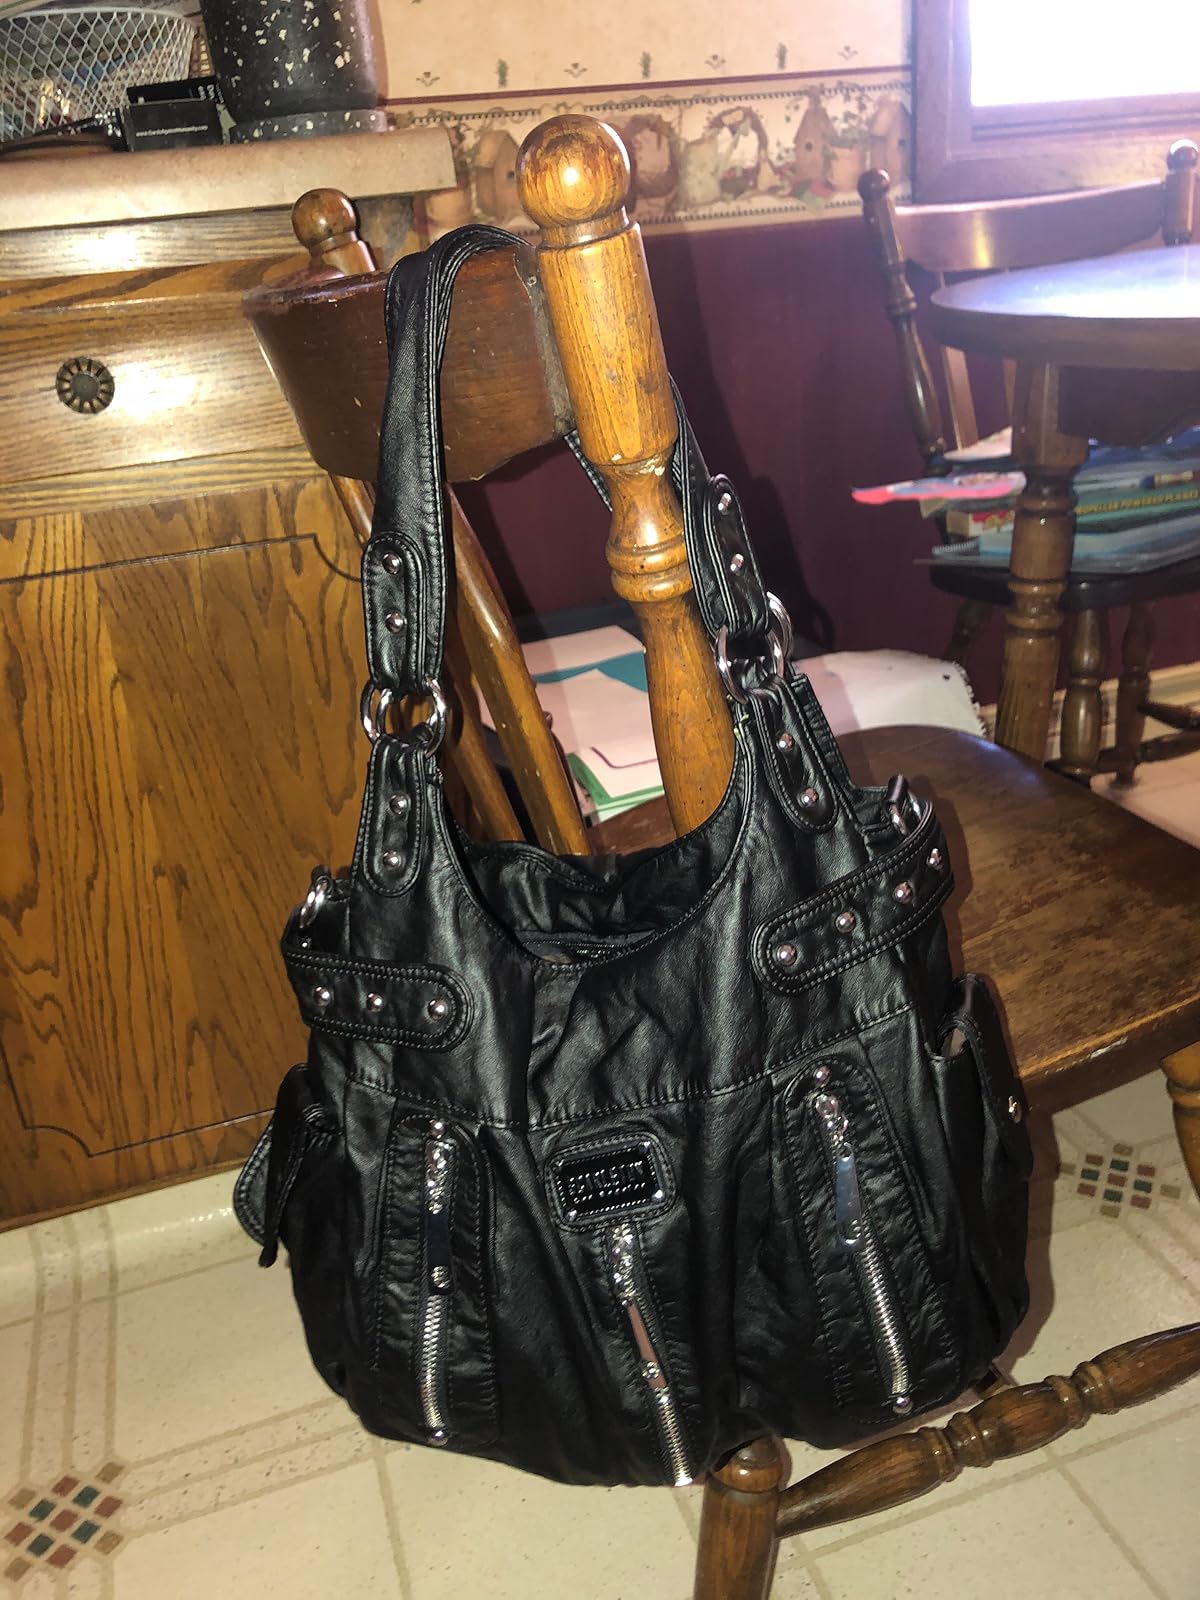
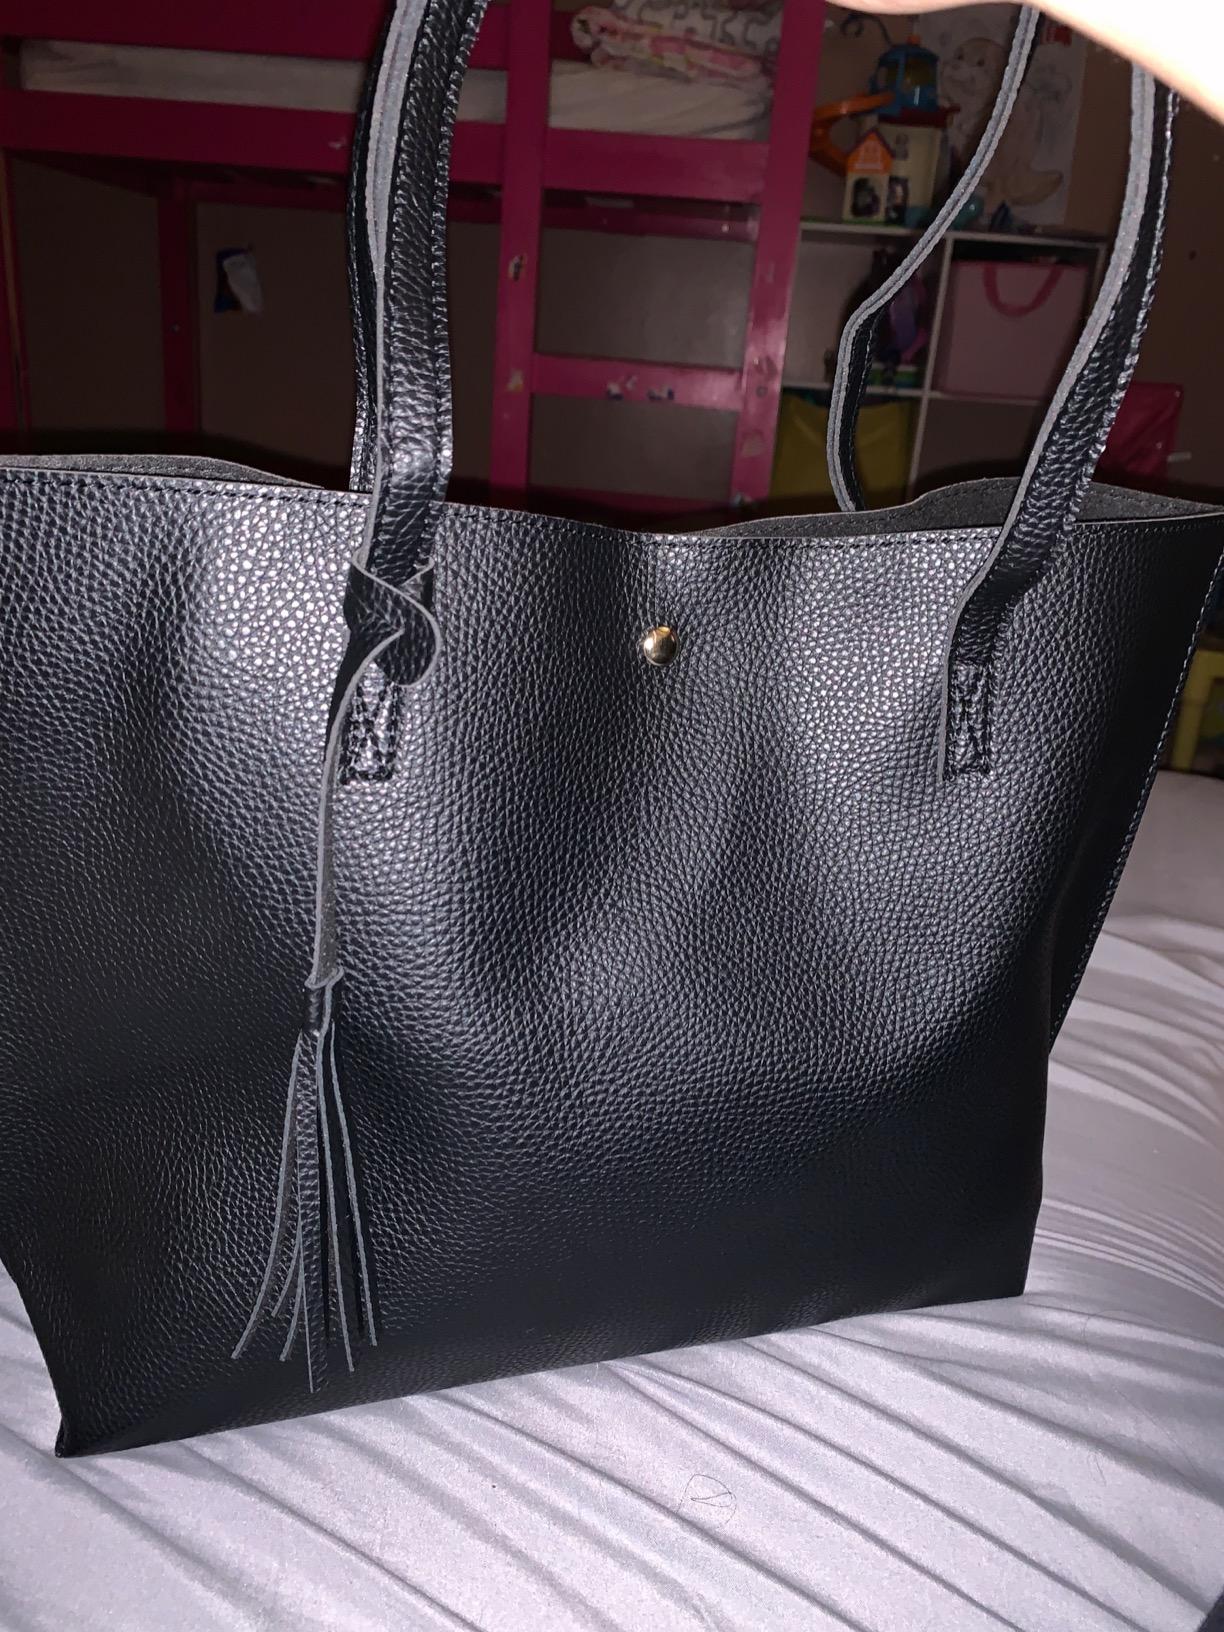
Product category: accessories_handbag
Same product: no